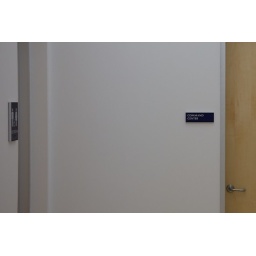
basically the only 2 rooms in the building besides the computer room....